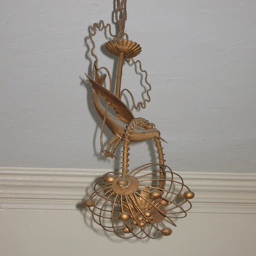
bird on a wire light fixture .